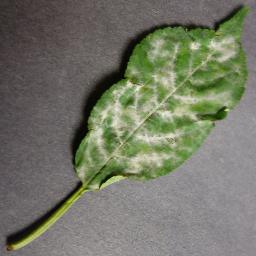
Label: Cherry___Powdery_mildew